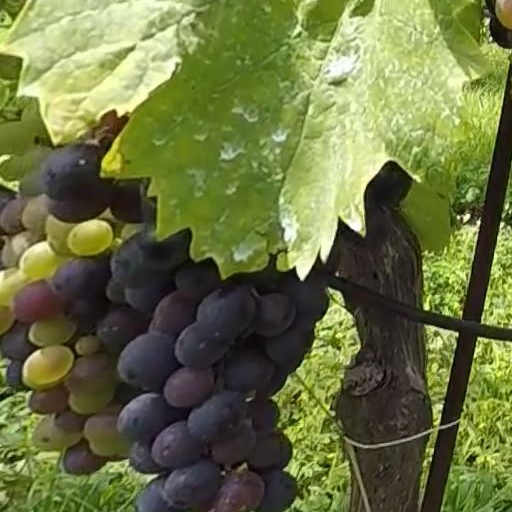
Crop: grape